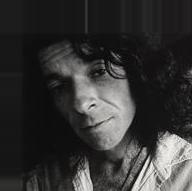
Age: 38